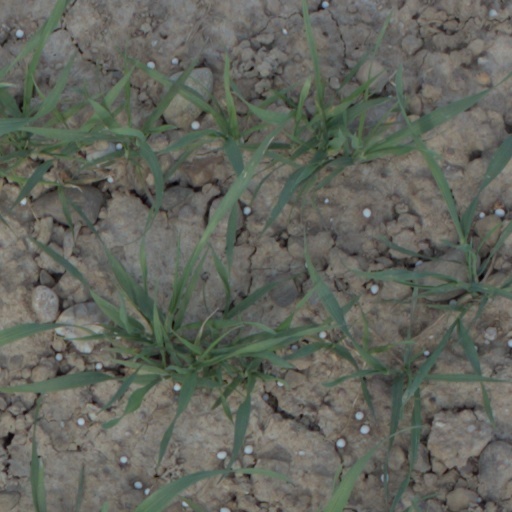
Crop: wheat